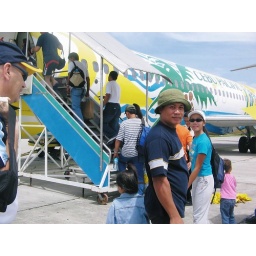
its my youngest sister jessel in a blue shirt at bohol airport